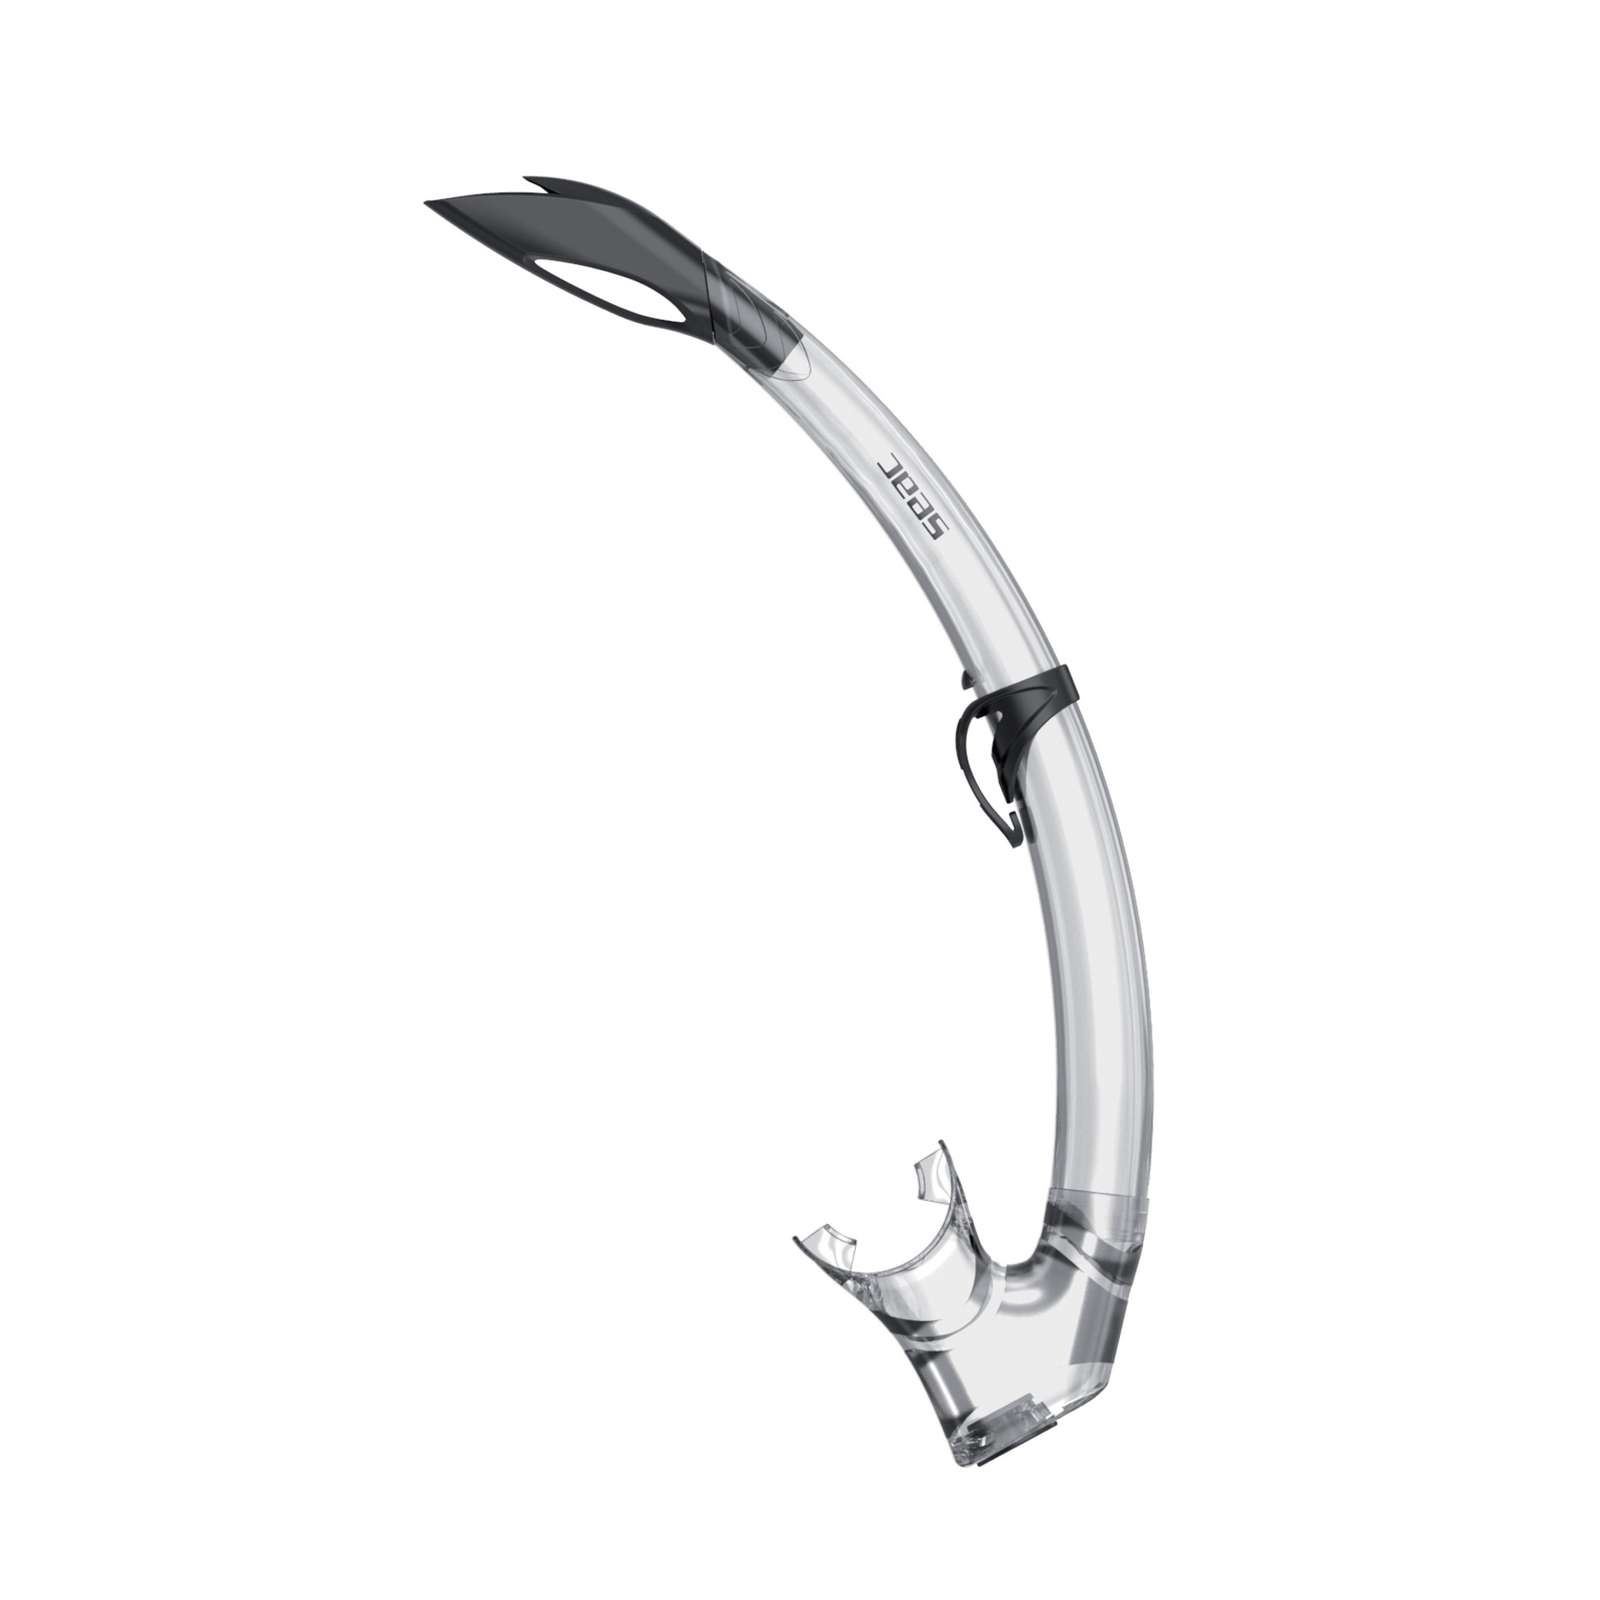
Snorkelen Snorkel Tribe Kinderen Helder-Zwart Seac 84-27N-SKL
﻿Snorkelen Snorkel Tribe Kinderen Helder-Zwart Seac 84-27N-SKL Beschrijving: Ontdek de onderwaterwereld met de Snorkel Tribe van Seac, speciaal ontworpen voor kinderen. Deze snorkel is vervaardigd uit hoogwaardige materialen, waaronder een premium liquid silicone mondstuk dat zorgt voor een comfortabele en veilige pasvorm. De innovatieve top met anti-splash technologie voorkomt dat water de snorkel instroomt, terwijl de oval purge valve een snelle waterafvoer mogelijk maakt. Dankzij het hydrodynamische ontwerp maximaliseert deze snorkel de prestaties onder water en vermindert het de weerstand, waardoor jonge snorkelaars gemakkelijker kunnen ademhalen en genieten van hun avontuur. Bovendien is de Snorkel Tribe verkrijgbaar in verschillende kleuren, zodat deze prachtig te combineren is met de F1S vinnen en het Italia-masker. Belangrijkste kenmerken: Gemaakt van duurzame materialen voor langdurig gebruik. Geavanceerde top anti-splash functie voor een droog snorkelervaring. Oval purge valve voor snelle en gemakkelijke waterafvoer. Liquid silicone mondstuk voor optimaal comfort en pasvorm. Hydrodynamisch ontwerp voor verbeterde prestaties en verminderde weerstand. Verminderde interne volume, ideaal voor kinderen en kleinere gebruikers. Veiligheidsgarantie dankzij de gebruiksvriendelijke constructie. Beschikbaar in een breed scala aan kleuren voor een persoonlijke uitstraling. Perfect te combineren met Seac F1S vinnen en Italia maskers voor een compleet snorkelset. Specificaties: Fabrikant: Seac SKU: 84-27N-SKL Materiaal: Liquid silicone Maat/Afmetingen: Geschikt voor kinderen Gewicht: Lichtgewicht ontwerp ideal voor jonge snorkelaars Kleur: Helder-Zwart Maat: Unisex Categorie: Snorkels Leeftijdsgroep: Kinderen Geslacht: Unisex Aanbevolen gebruik: De Snorkel Tribe is ideaal voor jonge avonturiers die willen genieten van snorkelen in ondiepe wateren, zoals koraalriffen en rustige baaien. Geschikt voor recreatieve snorkelaars, biedt dit product een uitstekende ervaring voor zowel beginners als meer ervaren gebruikers. Het beste resultaat behaal je in kalm water zonder sterke stromingen, waar de snorkel zijn volledig potentieel kan benutten. Voor een complete set raden we aan om de snorkel te combineren met de Seac F1S vinnen en Italia maskeren om een onvergetelijke onderwaterervaring te creëren.
Brand: Seac
Category: Sporting Goods > Outdoor Recreation > Boating & Water Sports > Diving & Snorkeling > Snorkels > Traditional Snorkels